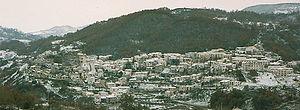
Forlì del Sannio est une commune italienne de la province d'Isernia dans la région Molise en Italie.